Poel

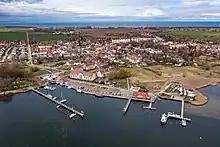
Harbour, Kirchdorf

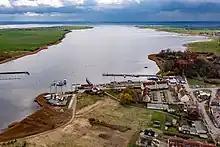
Wismar Bay, Kirchdorf

It is close to the cities of Lübeck, Wismar and Schwerin and is part of the Hamburg Metropolitan Region.